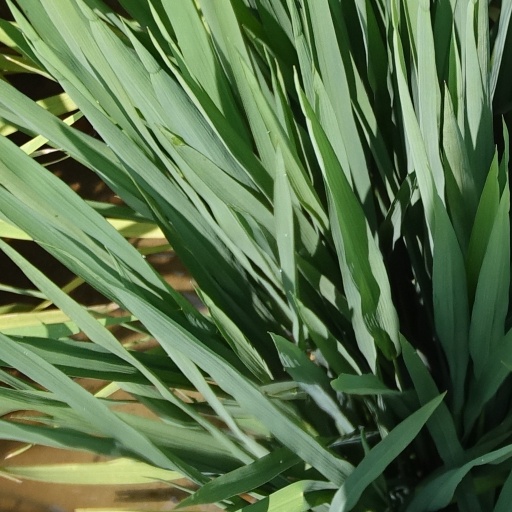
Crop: rice